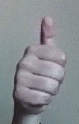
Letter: aleff